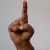
The image shows a hand gesture representing the letter 'D' in Indian Sign Language.